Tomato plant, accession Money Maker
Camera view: bottom (45 deg); turntable rotation: 270 degrees
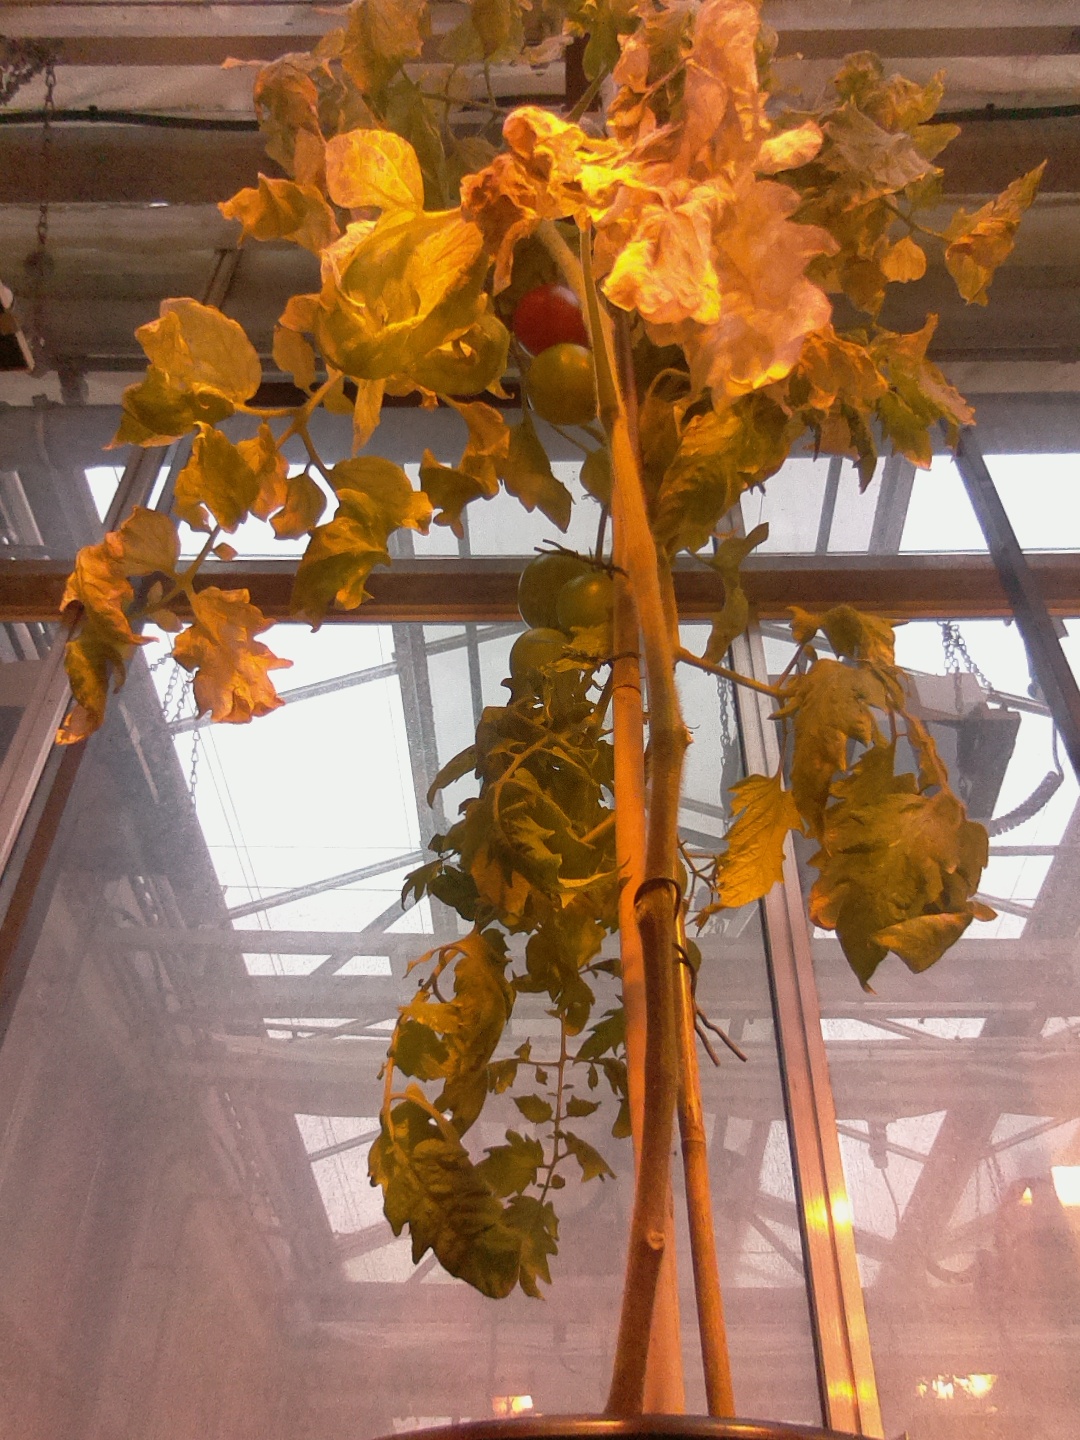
BBCH growth stage 84: 40%-50% of fruits show typical fully ripe color